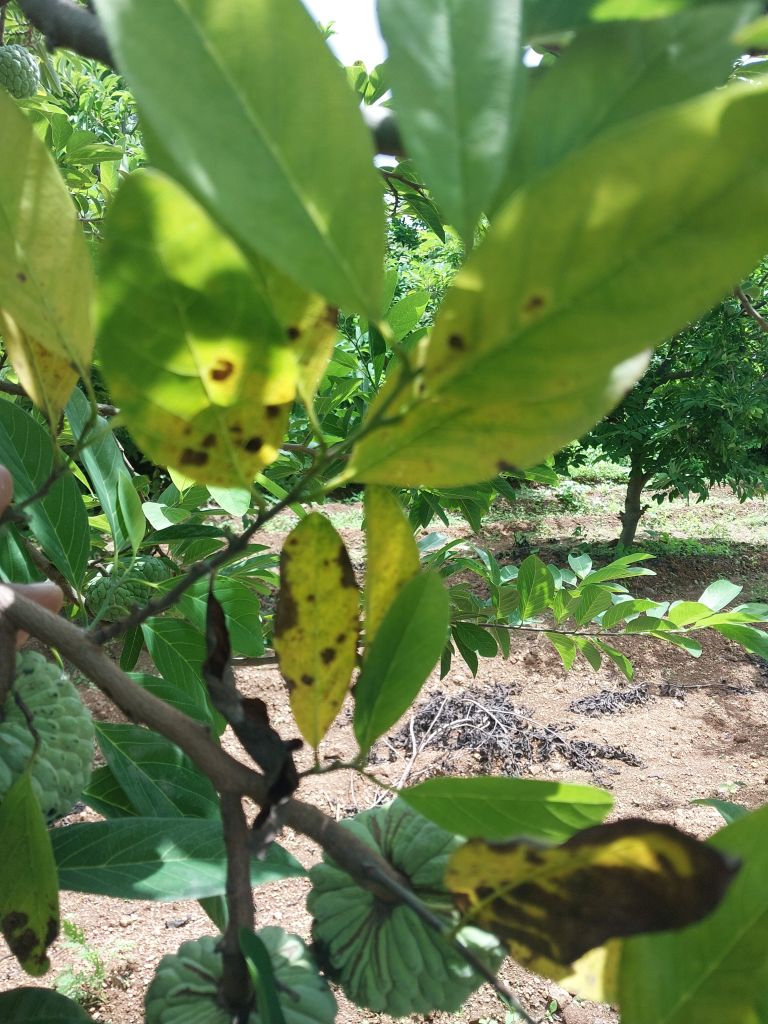
Disease label: Leaf spot on Leaves